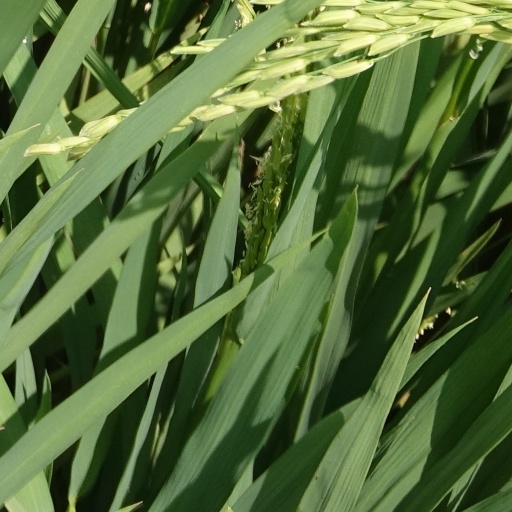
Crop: rice